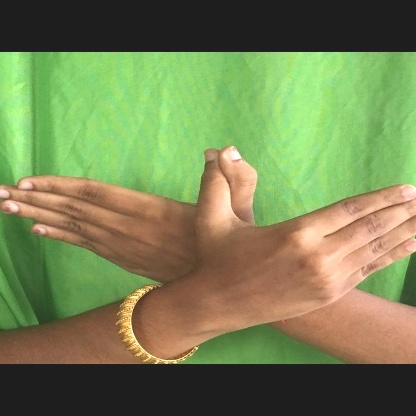
Mudra: Garuda